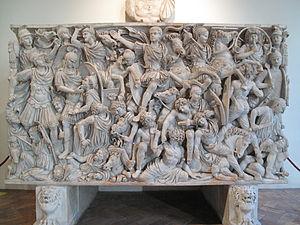
Sarcophage de la collection Ludovisi, conservé au Palazzo Altemps à Rome. Daté de la moitié du IIIe siècle p.C.
L'armée romaine tardive est l'armée de l'empire romain selon les caractères qu'elle possédait entre les IVᵉ et Vᵉ siècles apr. J.-C. pour la partie occidentale, ou le VIᵉ siècle apr. J.-C. pour la partie orientale.
L'armée romaine est l'armée de la Rome antique. Elle permet aux Romains de dominer la Méditerranée du IIᵉ siècle av. J.-C. au Vᵉ siècle.
Le Musée national romain est un musée archéologique de Rome, qui rassemble des objets et sculptures touchant à l'histoire et à la culture de la ville à l'époque romaine.